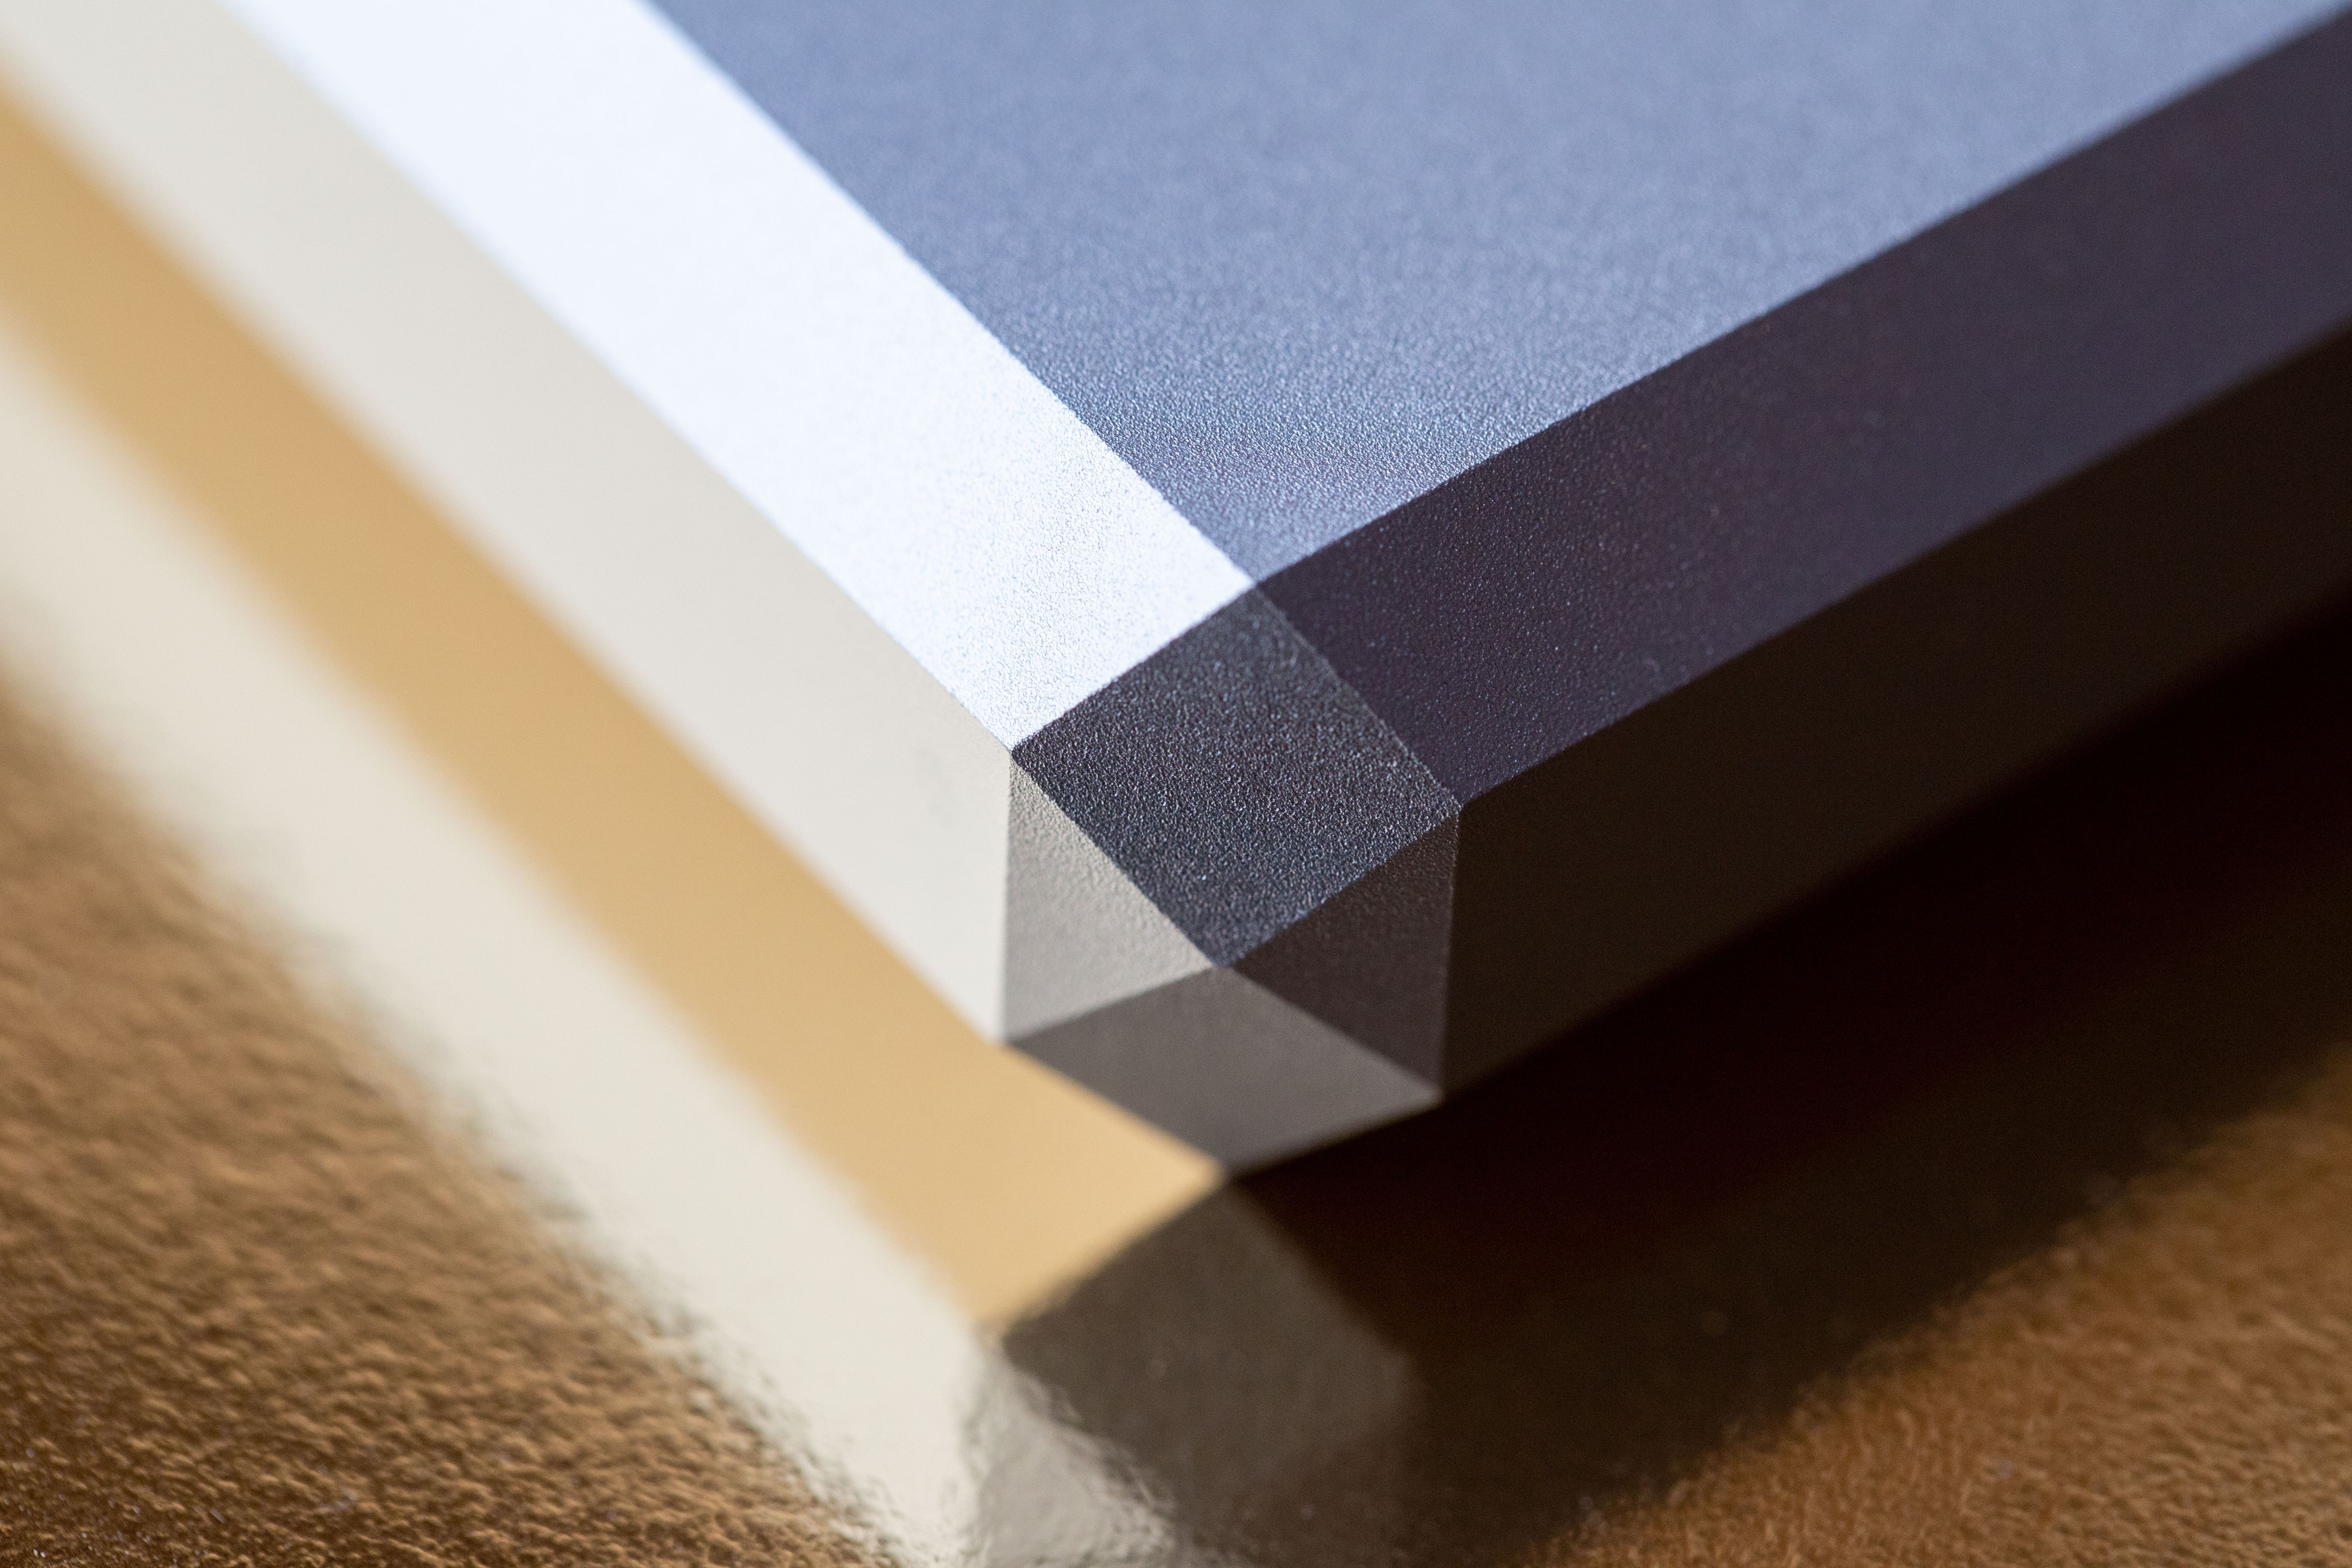
Material property, architecture, table, wood, beige, floor